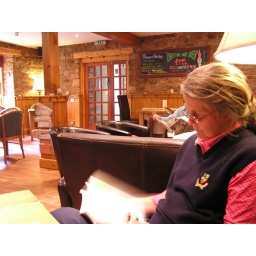
lou at the bar in dornach castle